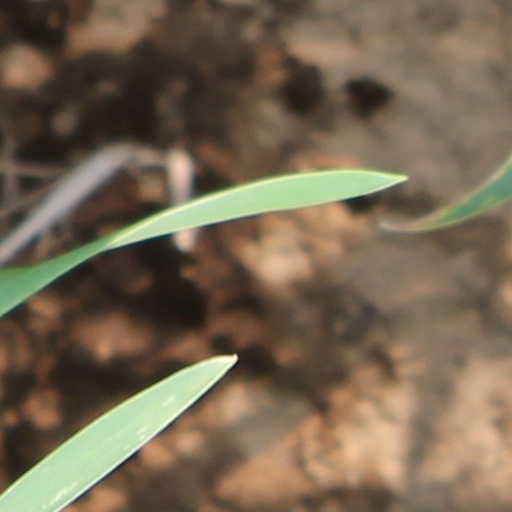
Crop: wheat